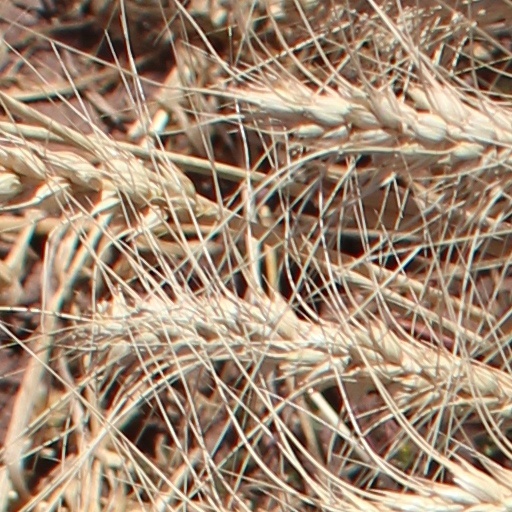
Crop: wheat